Transportation in New Jersey

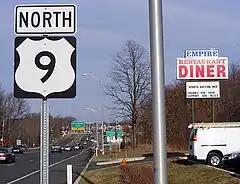
US 9 northbound in Freehold Township, New Jersey.

In the 1920s and 1930s, traffic circles were built throughout the state because they were viewed as an efficient way to move traffic through three or more intersecting roads. As suburban and rural populations grew, the traffic circles became outdated because increased vehicle speed and traffic volume caused them to be more dangerous. Many traffic circles became notorious for having frequent accidents and being confusing, especially for non-locals. Part of the confusion has arisen because a circle is comprised as a series of uncontrolled intersections, so the driver to the right (entering the circle) has the right of way. Since the 1970s, the NJDOT has begun phasing out traffic circles by building a road through the circle, adding traffic signals, adding grade separation, or converting the circle into a modern roundabout.